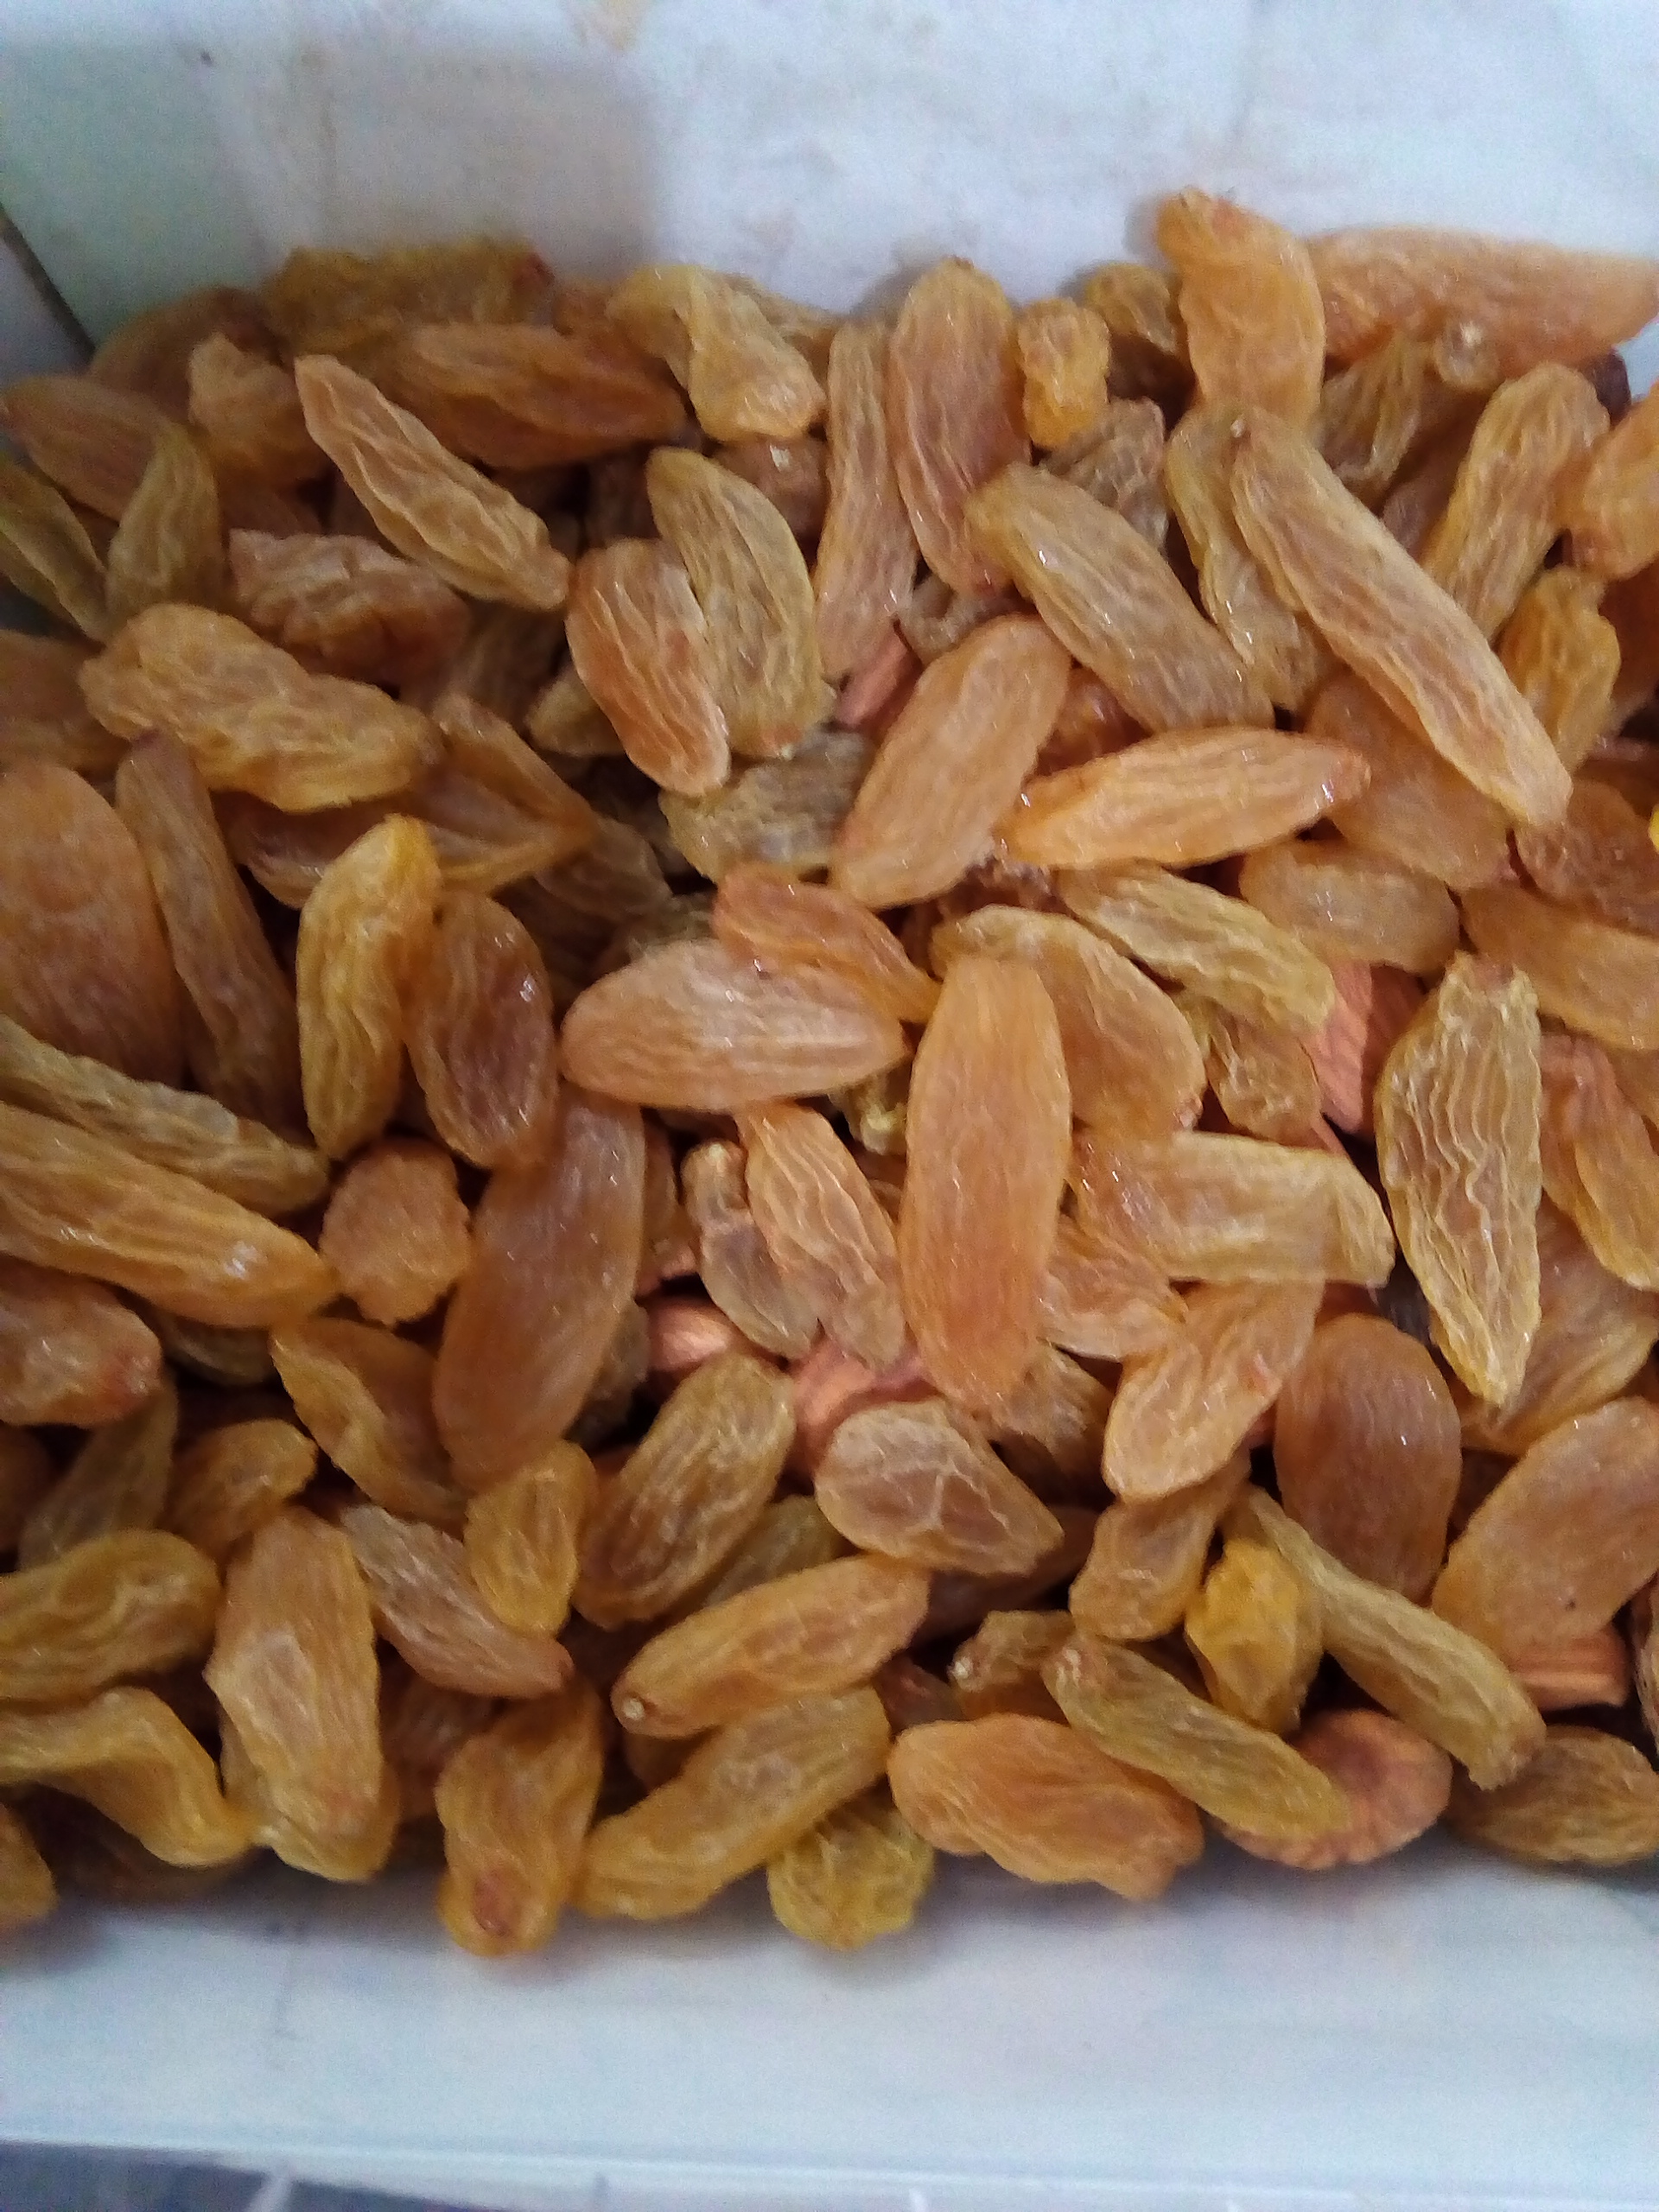
Rice seed variety: Unknown